Jacques Desjardin

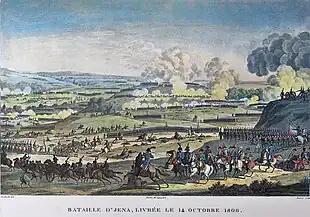
Print by Carle Vernet showing the Battle of Jena from the French point of view. Desjardin's position was at the extreme left of the picture.

On 28 February 1804, the soon-to-be Emperor Napoleon made Desjardin a member of the Légion d'Honneur and recalled him to military service at Brest. In recognition of his services, the emperor appointed him a Commander of the Légion d'Honneur on 14 June 1804. In 1805, Desjardin was appointed to command a division in Marshal Augereau's VII Corps.